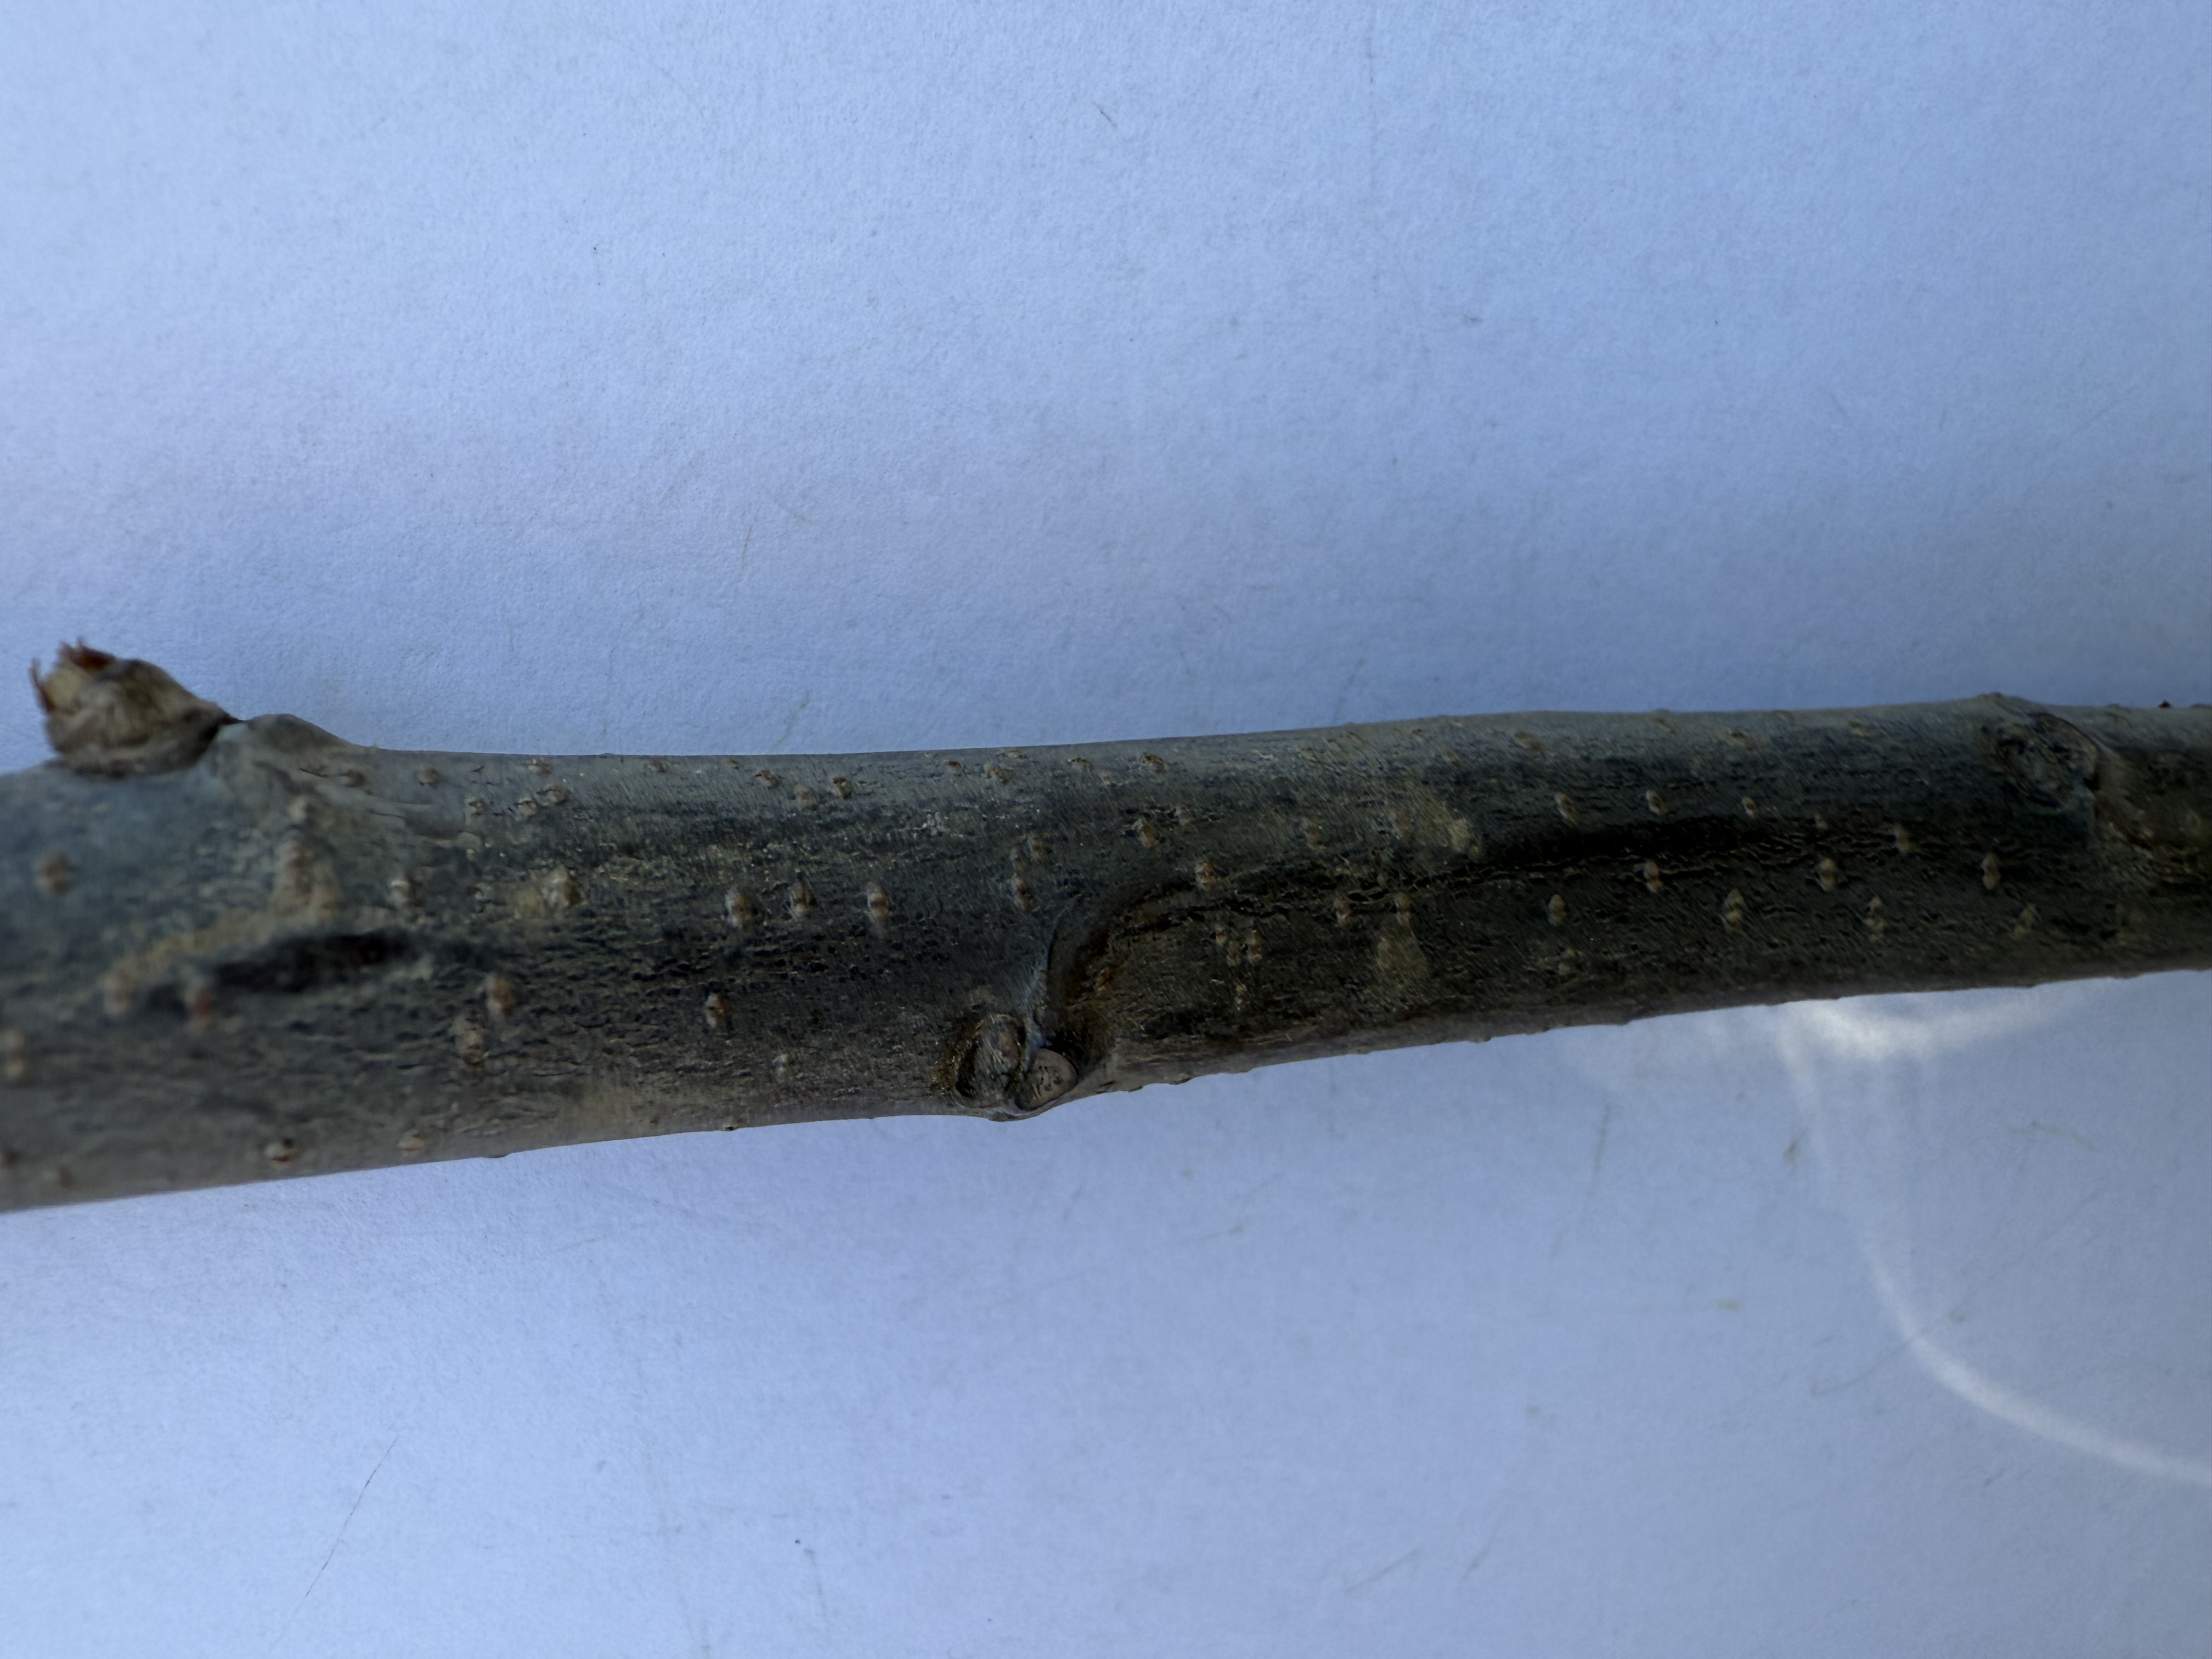
Variety: Chestnut